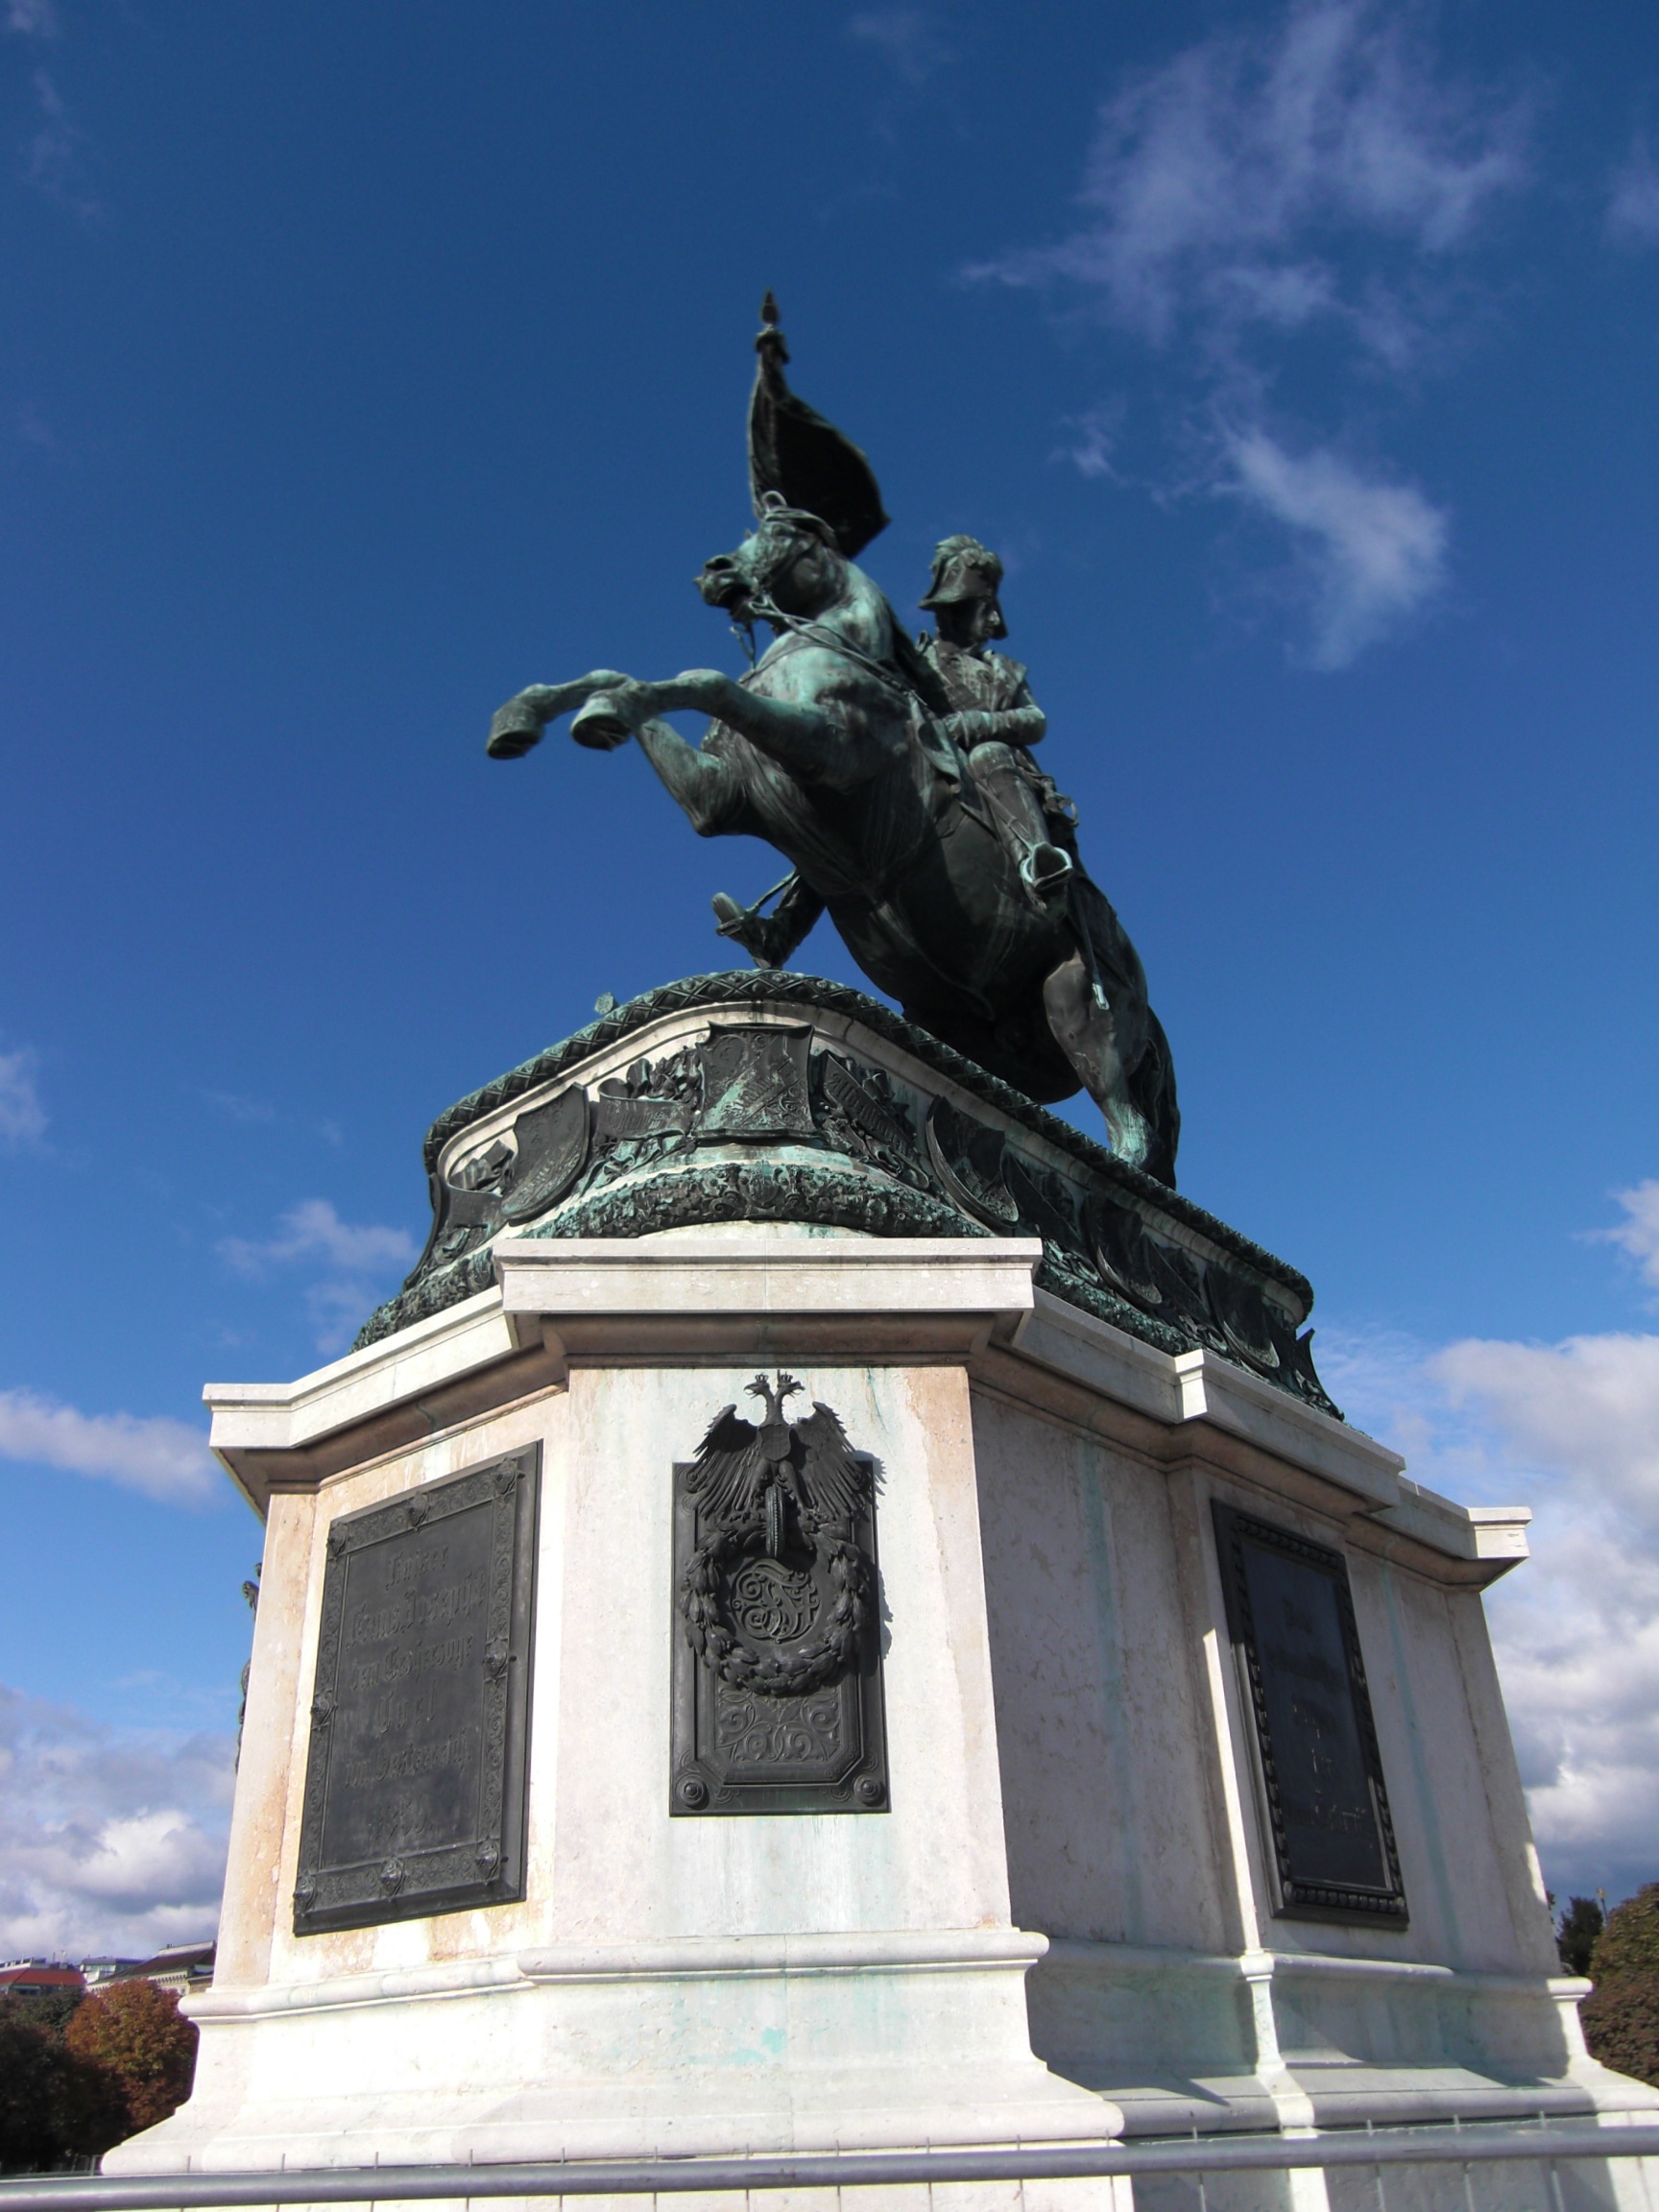
monument, statue, landmark, austria, sculpture, memorial, art, vienna, bronze, reiter